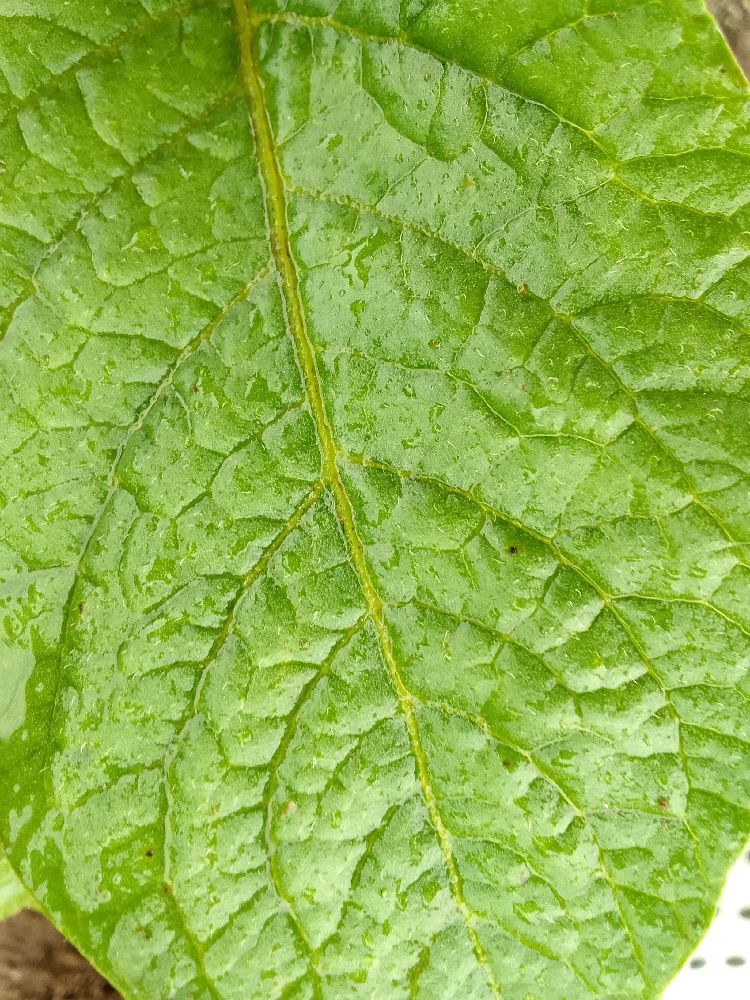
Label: Healthy